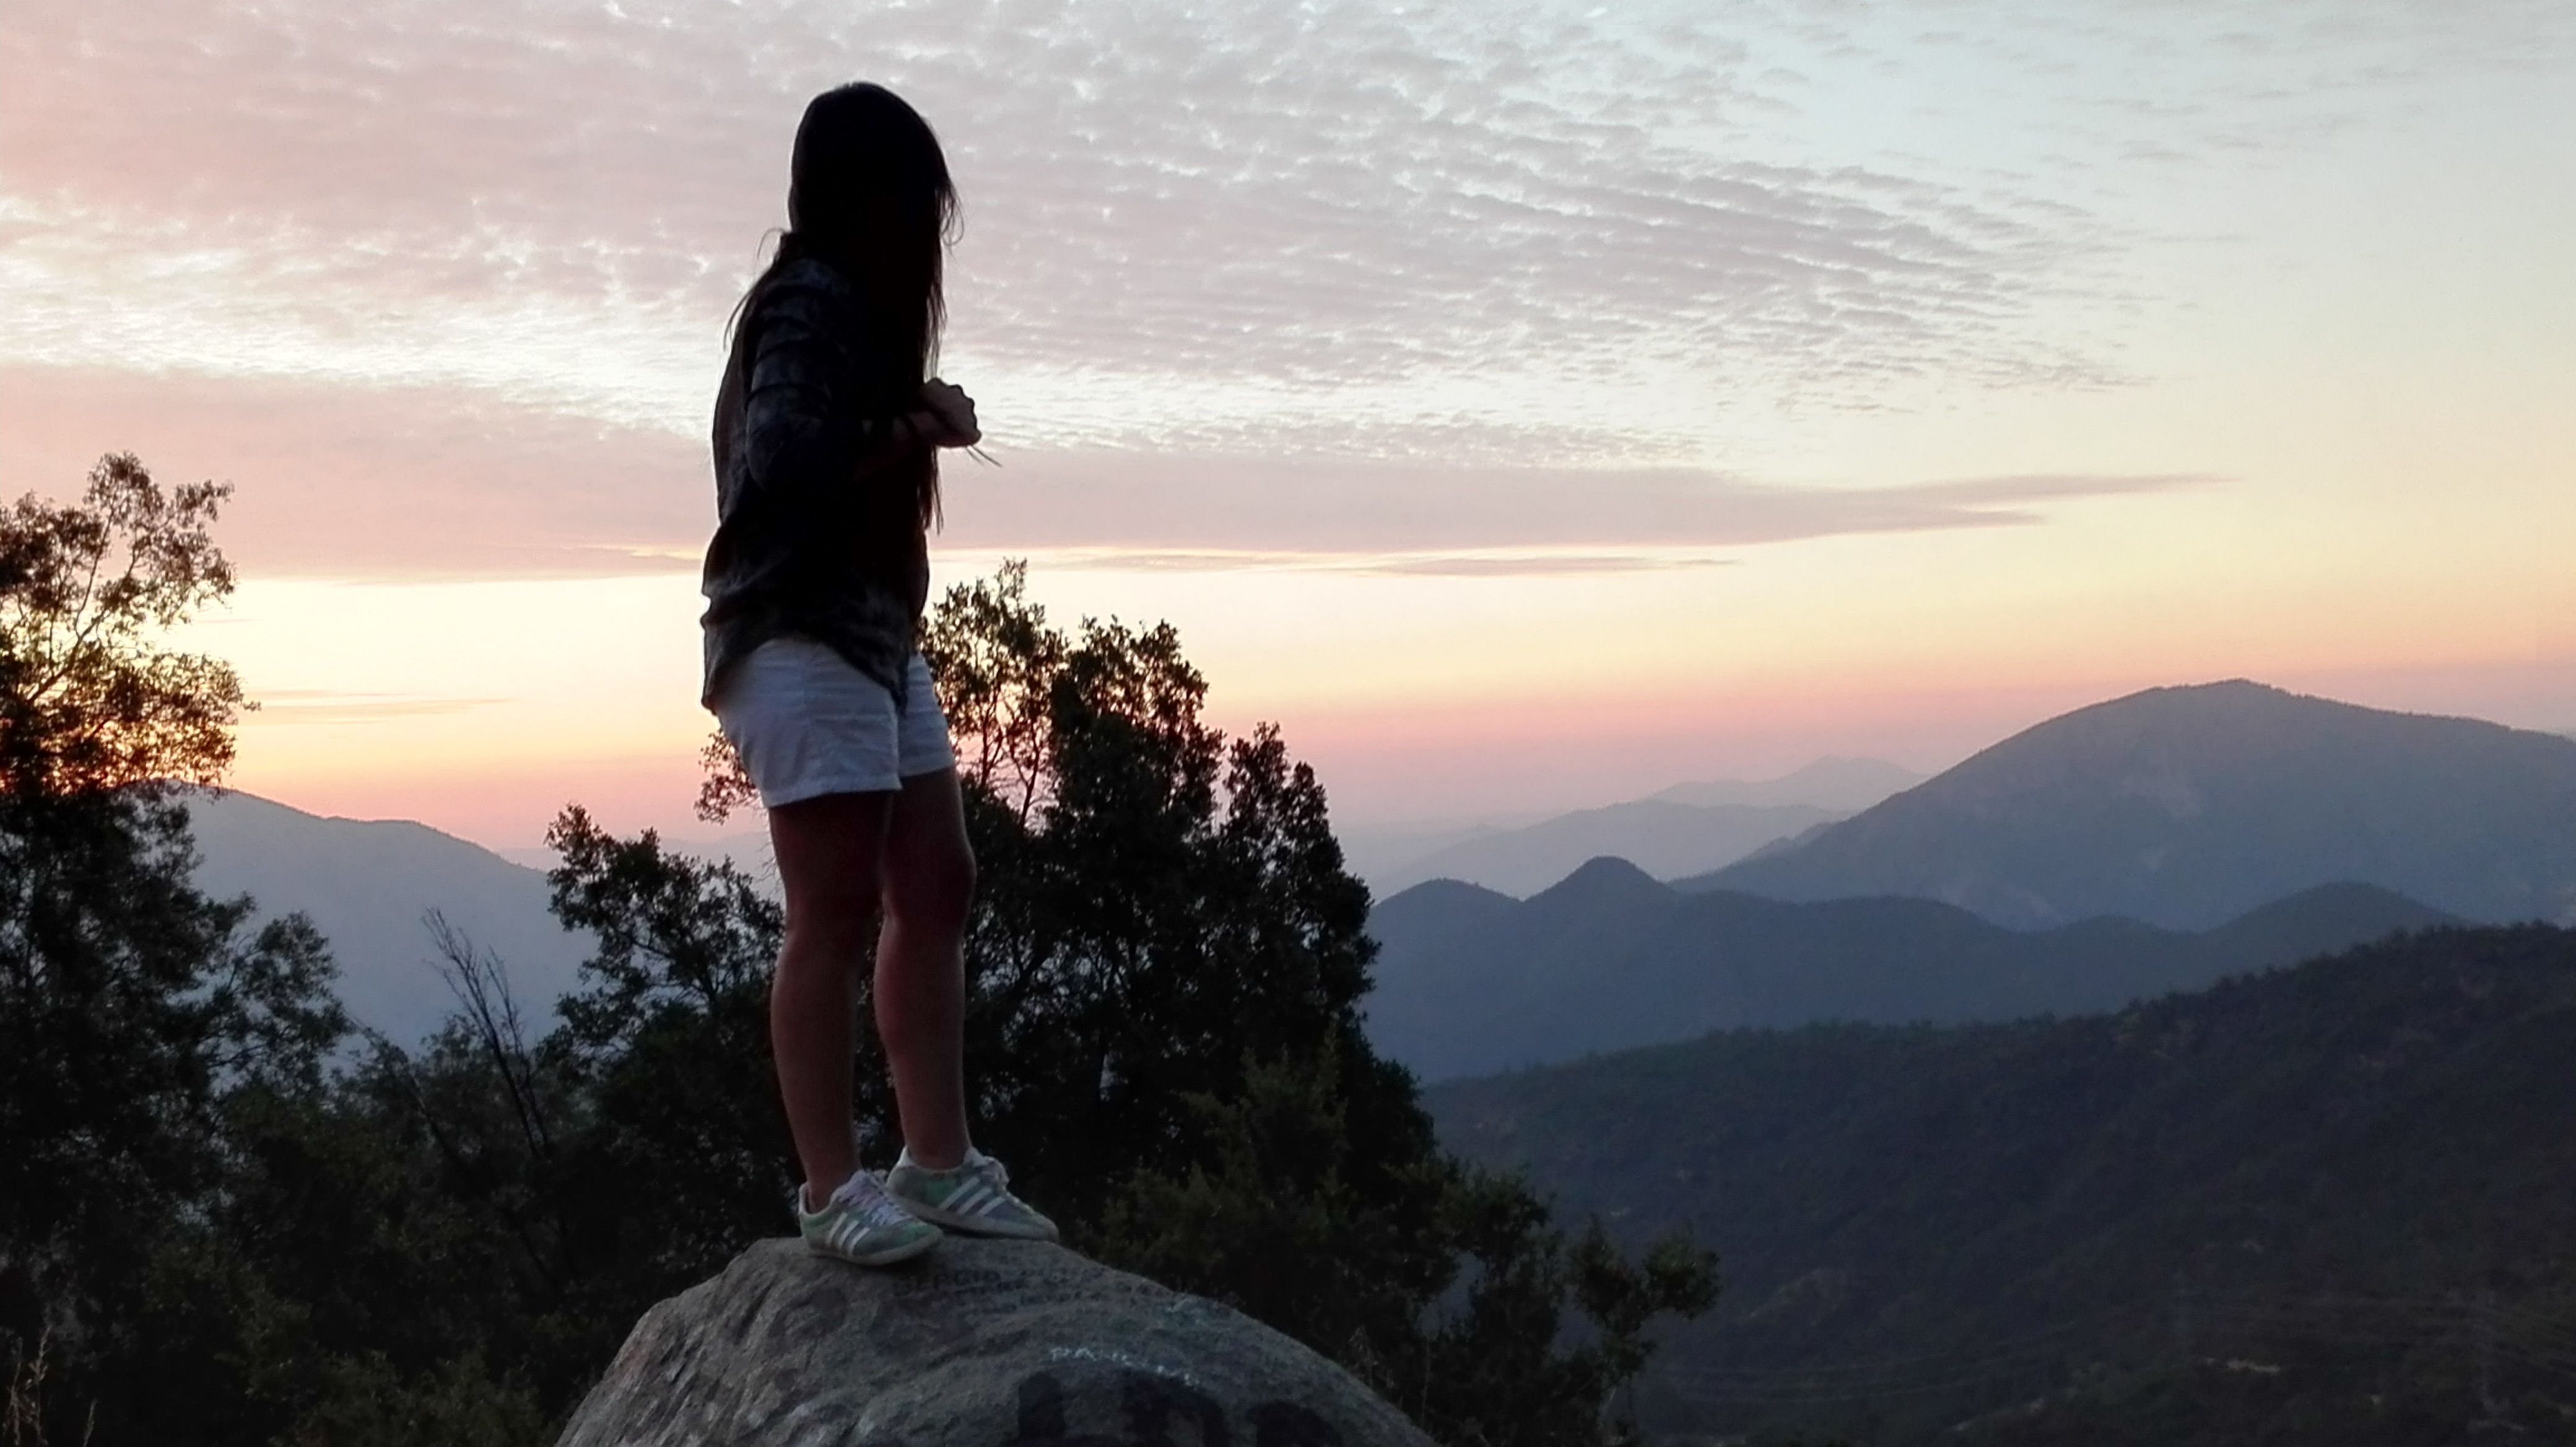
walking, mountain, sunrise, sunset, morning, hill, adventure, mountain range, extreme sport, ridge, summit, sports, atmospheric phenomenon, mountainous landforms